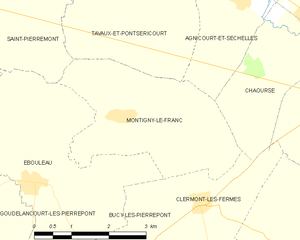
Carte des communes françaises: Montigny-le-Franc